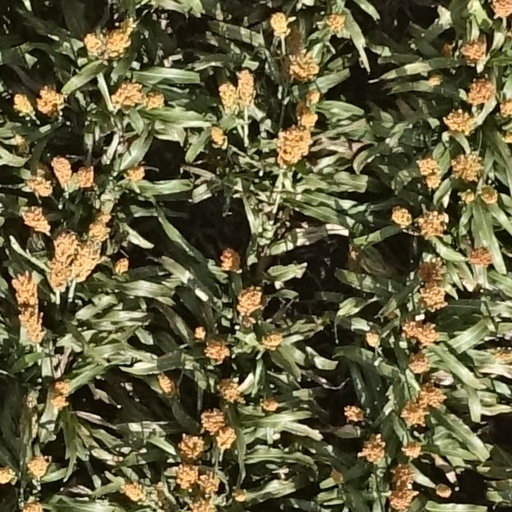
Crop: sorghum